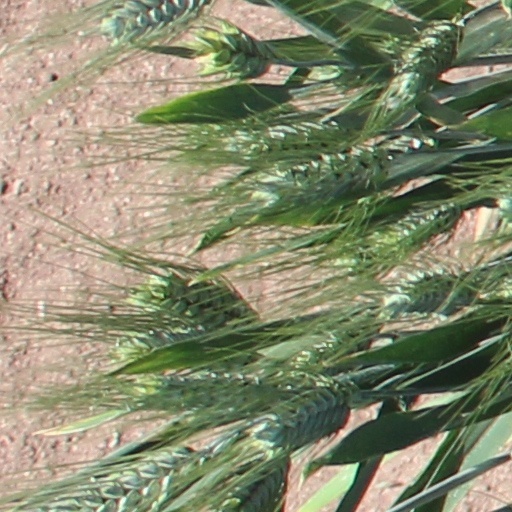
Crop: wheat